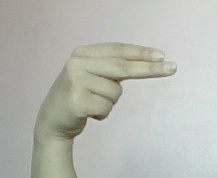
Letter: ain